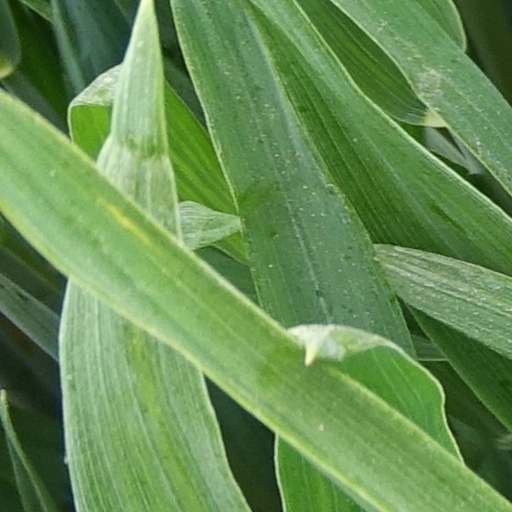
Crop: wheat